Marion Holley

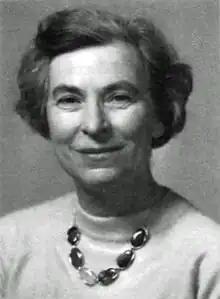
Marion Holley Hofman

Marion E. Holley (later "Hofman", May 17, 1910 – December 15, 1995) was a US track and field athlete who competed in the 1928 Summer Olympics as a high jumper and went on to many years of service in the Baháʼí Faith.